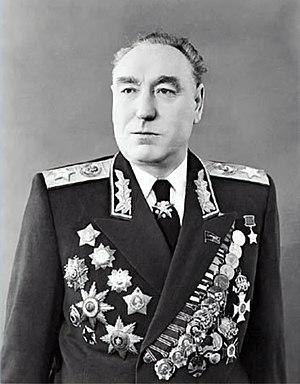
Sergueï Semionovitch Biriouzov est un militaire soviétique. Il fut maréchal de l'Union soviétique et chef de l'état-major général.